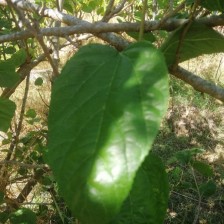
Variety: BlackAustralia